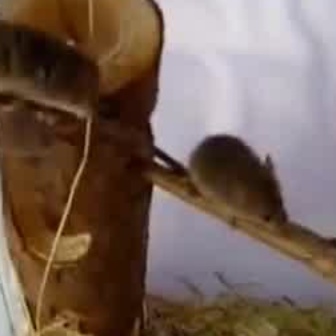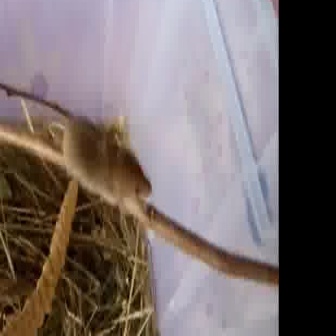
  Please identify the target specified by the bounding box [184,131,285,233] in the first image and locate it in the second image. Return the coordinates in [x_min,y_min,x_max,y_max] format.
Answer: [47,115,151,219]